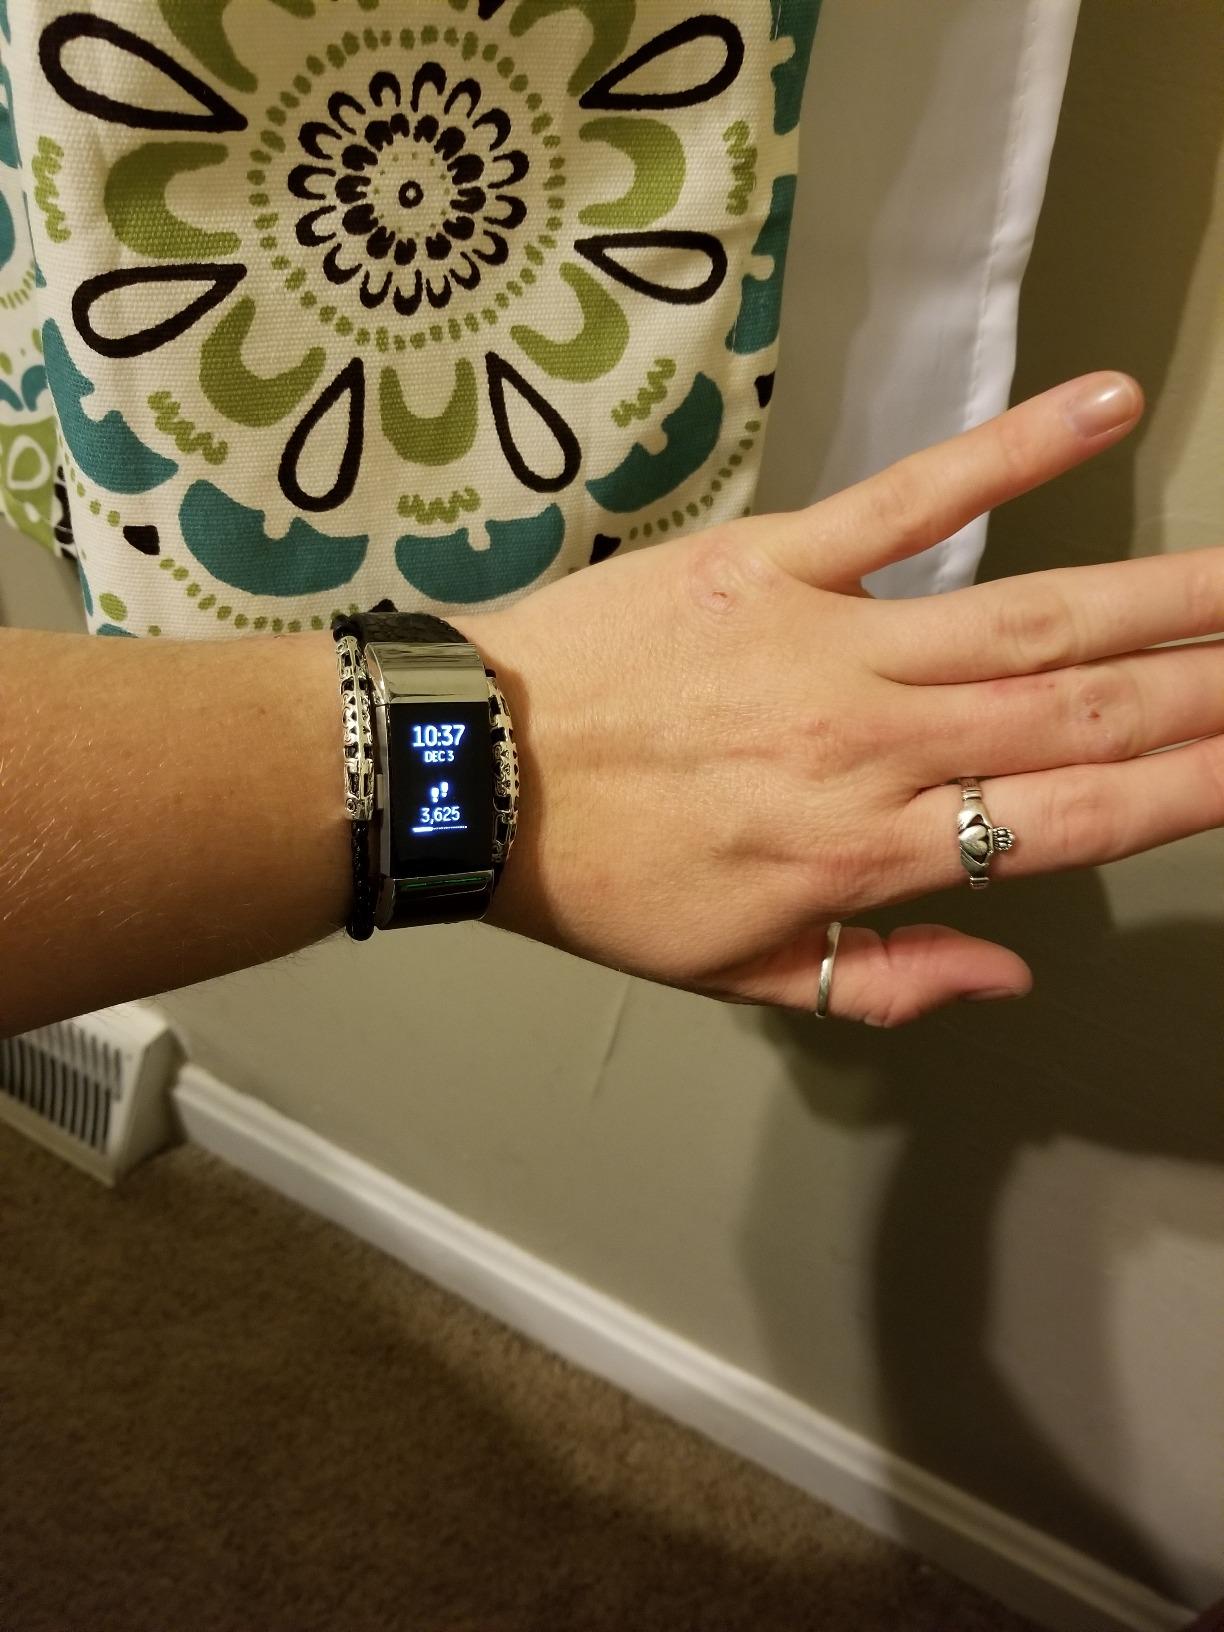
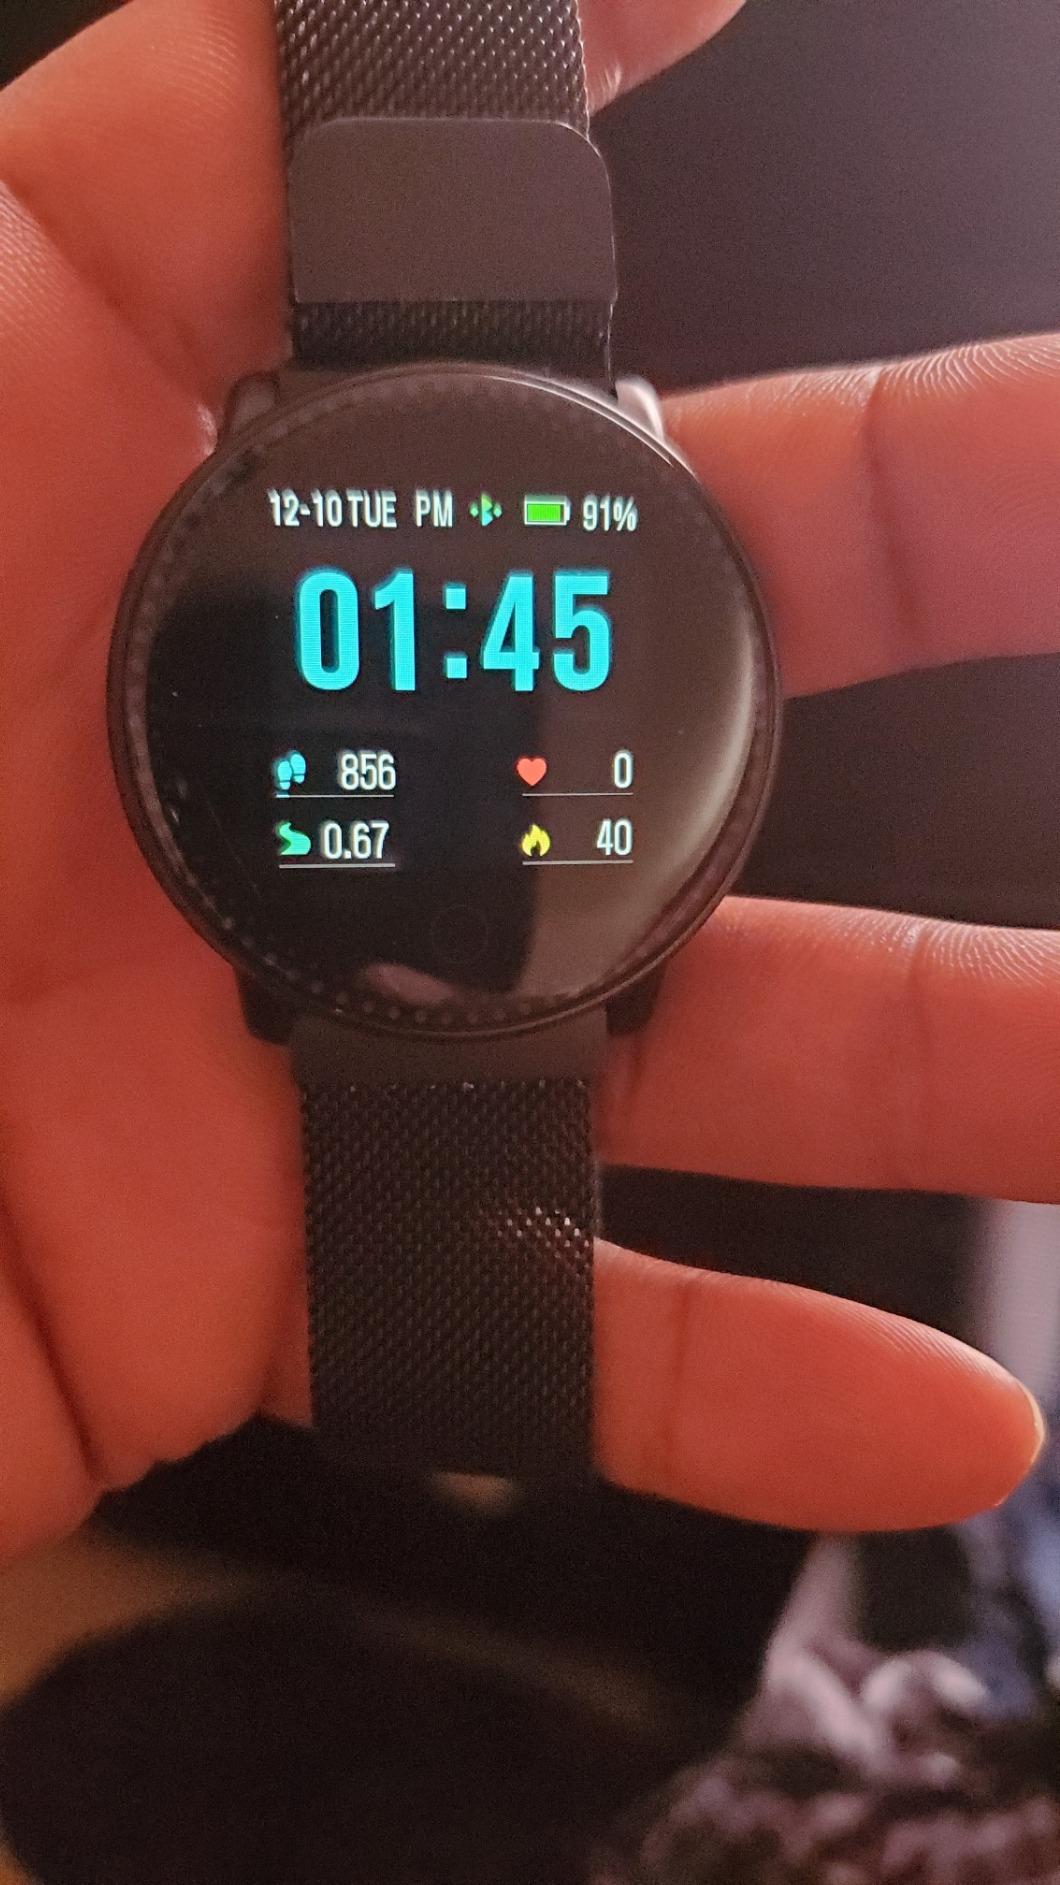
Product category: smartwatch
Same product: no